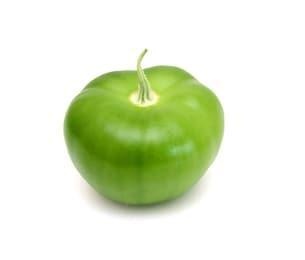
Label: tomato